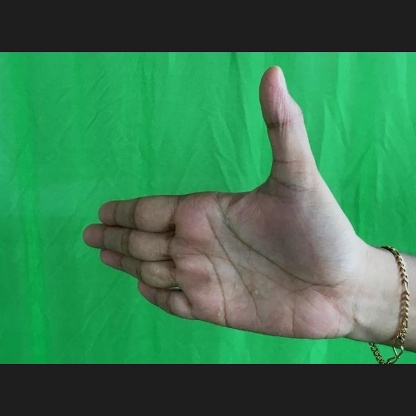
Mudra: Ardhachandran